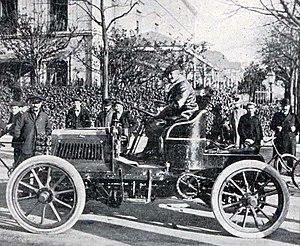
Étienne Giraud, vainqueur du Critérium de l'Alcool Paris-Rouen 1900, sur Panhard 22 hp - Le Sport universel illustré du 3 novembre 1900, p. 703
Le premier Grand Prix automobile a été le Grand Prix de France en 1906 qui s'est tenu sur circuit, mais les premières compétitions automobiles ont débuté à partir de 1894.
Étienne Edouard Giraud, s'étant fait appeler parfois François Giraud, Gaudry, puis Étienne/François Giraud, né le 10 novembre 1865 à Rochefort-sur-Mer et mort brutalement le 7 novembre 1920 à près de 55 ans, est un ancien pilote automobile ayant couru sur Panhard & Levassor, Bollée et C.G.V., en usitant le prénom François dans plus du tiers de ses courses.